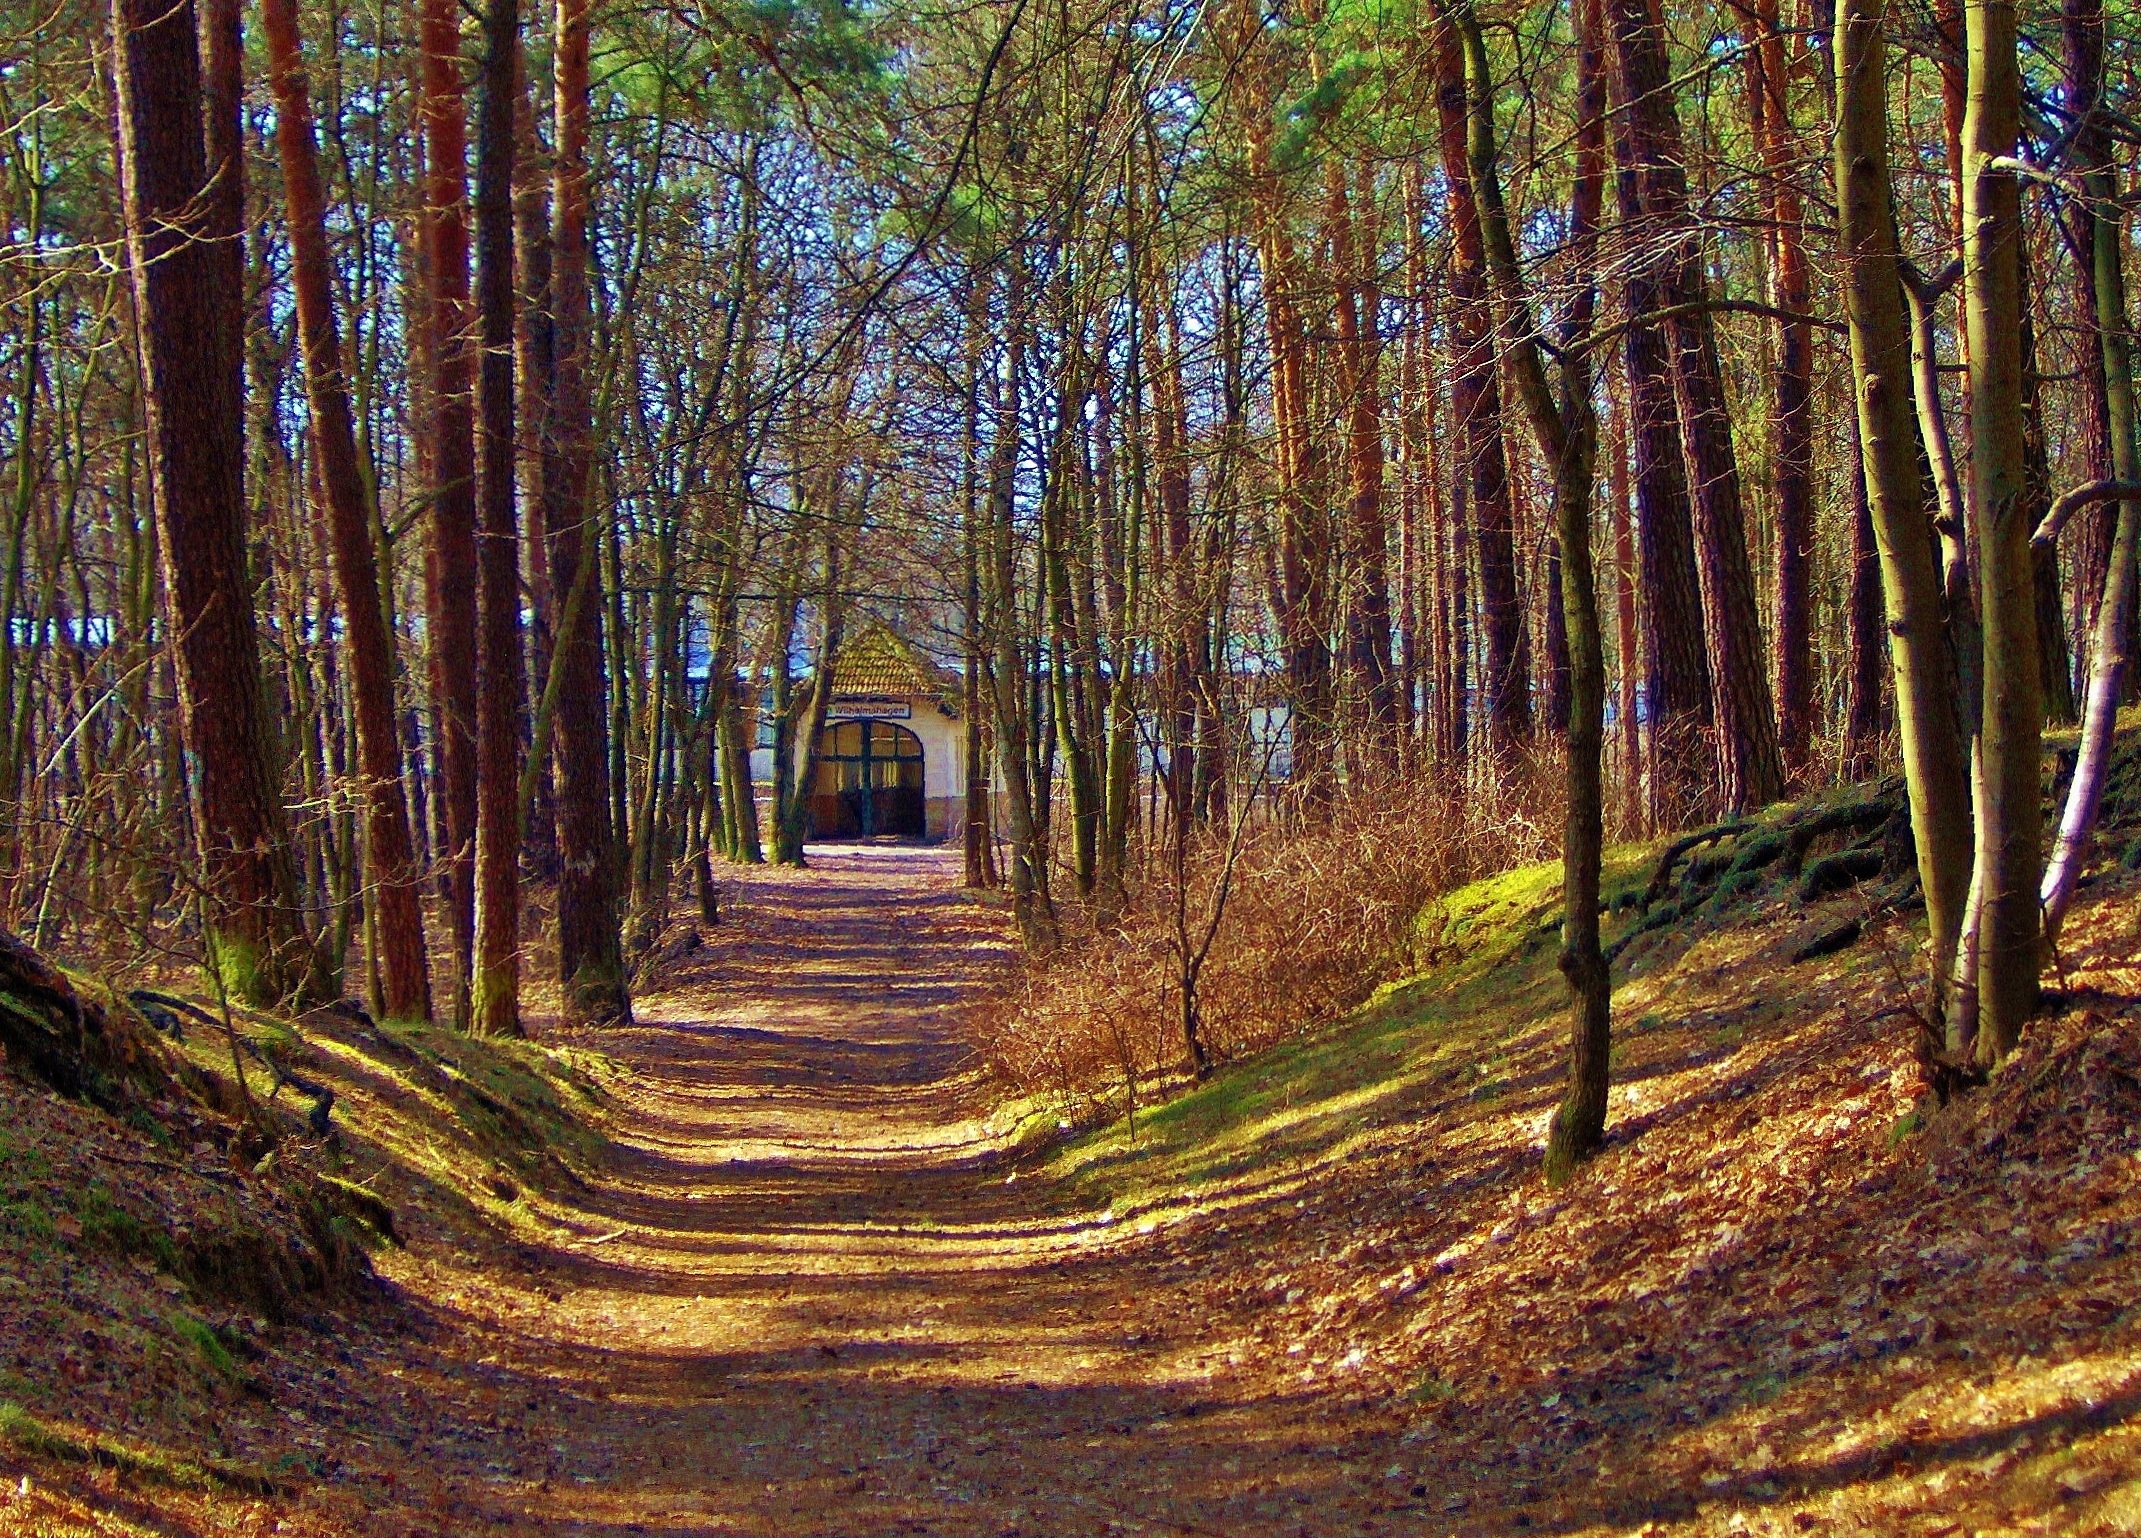
landscape, tree, nature, forest, wilderness, plant, wood, trail, sunlight, leaf, autumn, shadow, season, trees, deciduous, wetland, grove, woodland, habitat, ecosystem, forest path, biome, old growth forest, natural environment, geographical feature, woody plant, temperate broadleaf and mixed forest, temperate coniferous forest, forest station